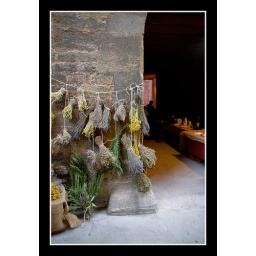
A house corner in the medieval market in Vic, Catalonia, Spain.